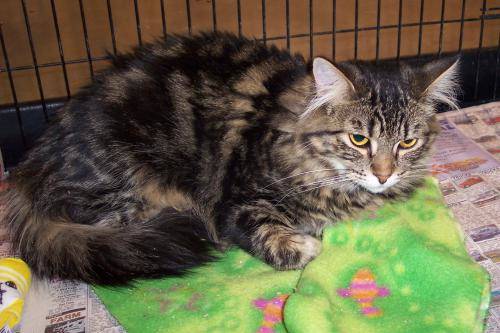
Label: cat